Landry & Kling

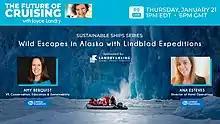
Future of Cruising Livecast with Lindblad Expeditions

Landry & Kling originated the concept of using cruise ships as "floating hotels" chartered to provide supplemental housing dockside during citywide events, such as the 2005 Super Bowl in Jacksonville, Florida.